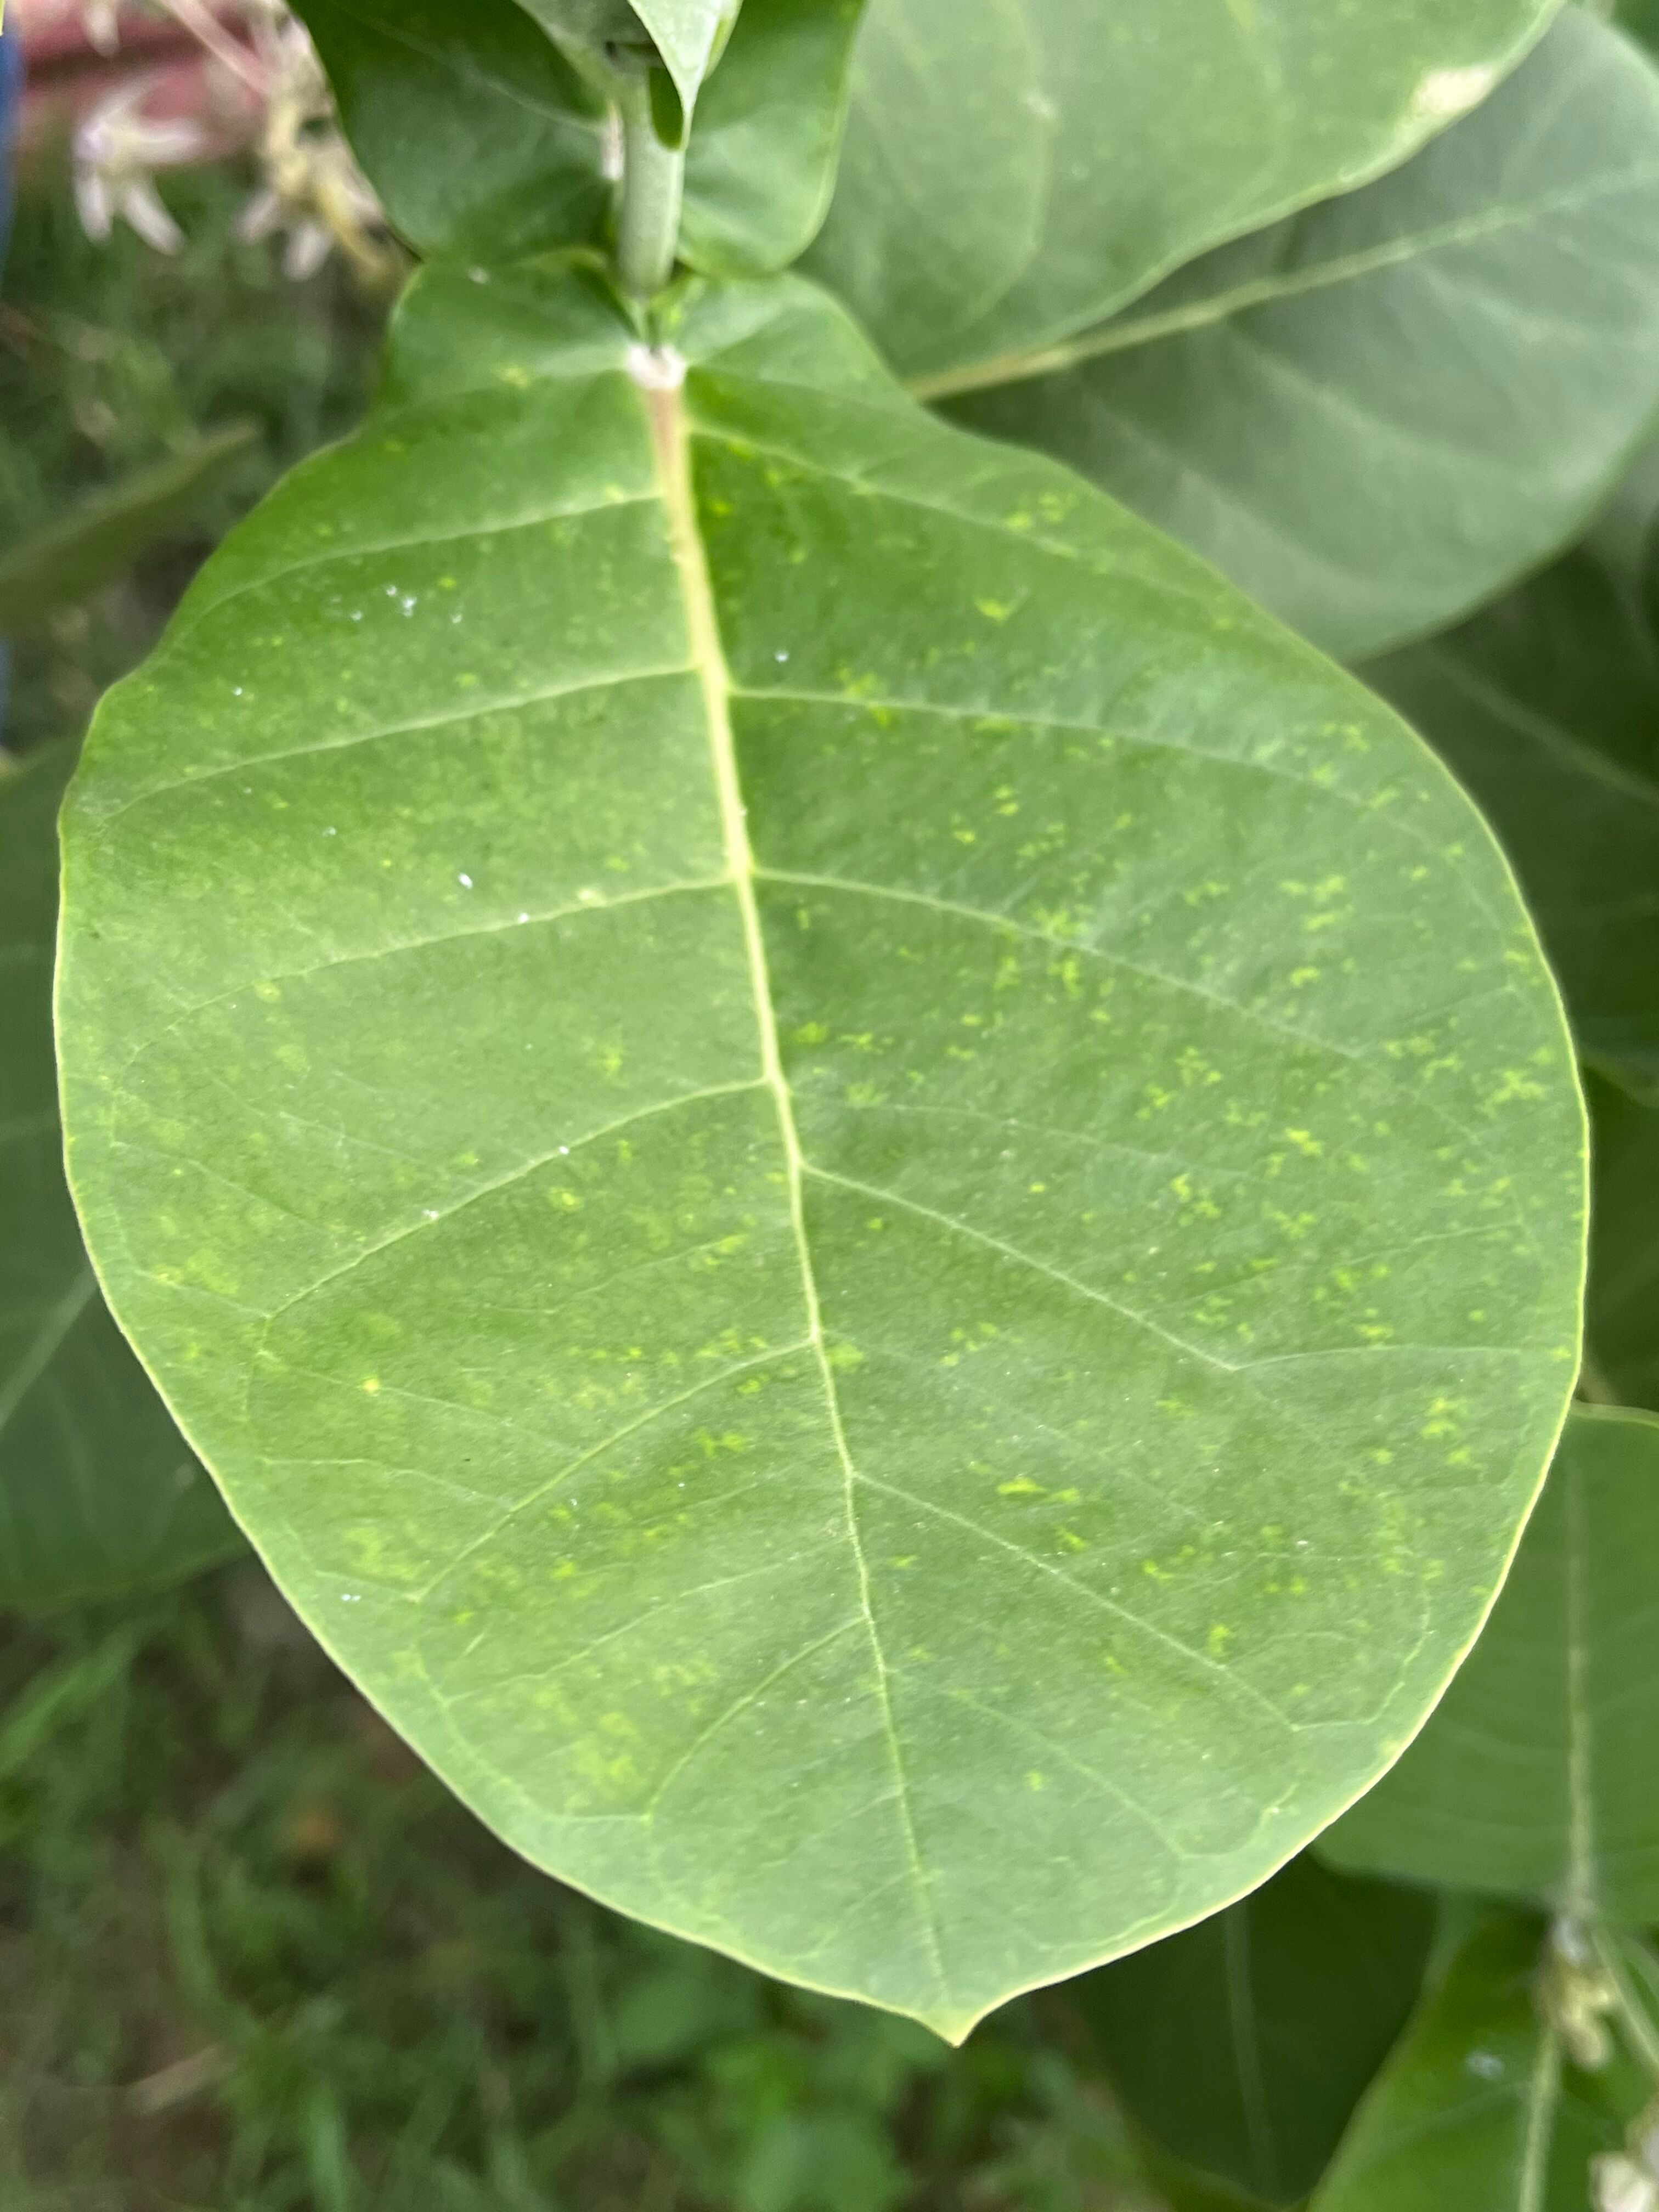
Plant species: calotropis-gigantea